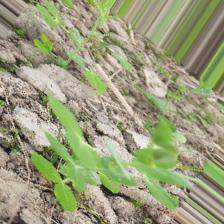
Label: Normal